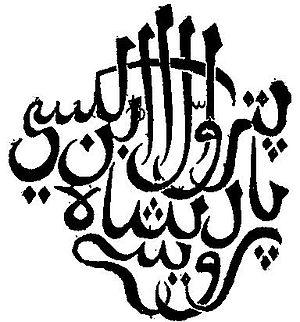
Dimitrie Cantemir, «
La guerre russo-persane de 1722-1723, connue dans l'histoire russe comme la campagne persane de Pierre le Grand, est une guerre entre la Russie et la Perse. Elle a été déclenchée par le tsar pour essayer d'étendre l'influence russe dans les régions de la mer Caspienne et de la Transcaucasie, et pour empêcher que son rival, l'Empire ottoman, ne gagne de nouveaux territoires dans cette région aux dépens des Séfévides alors sur le déclin.
Tuğra [t̪uːˈɾɑ̟], également orthographié « tughra » ou « tugra », est un mot turc désignant le monogramme des sultans ottomans. Il est issu du style de calligraphie arabe divanî, utilisé pour les besoins de l'administration ottomane.